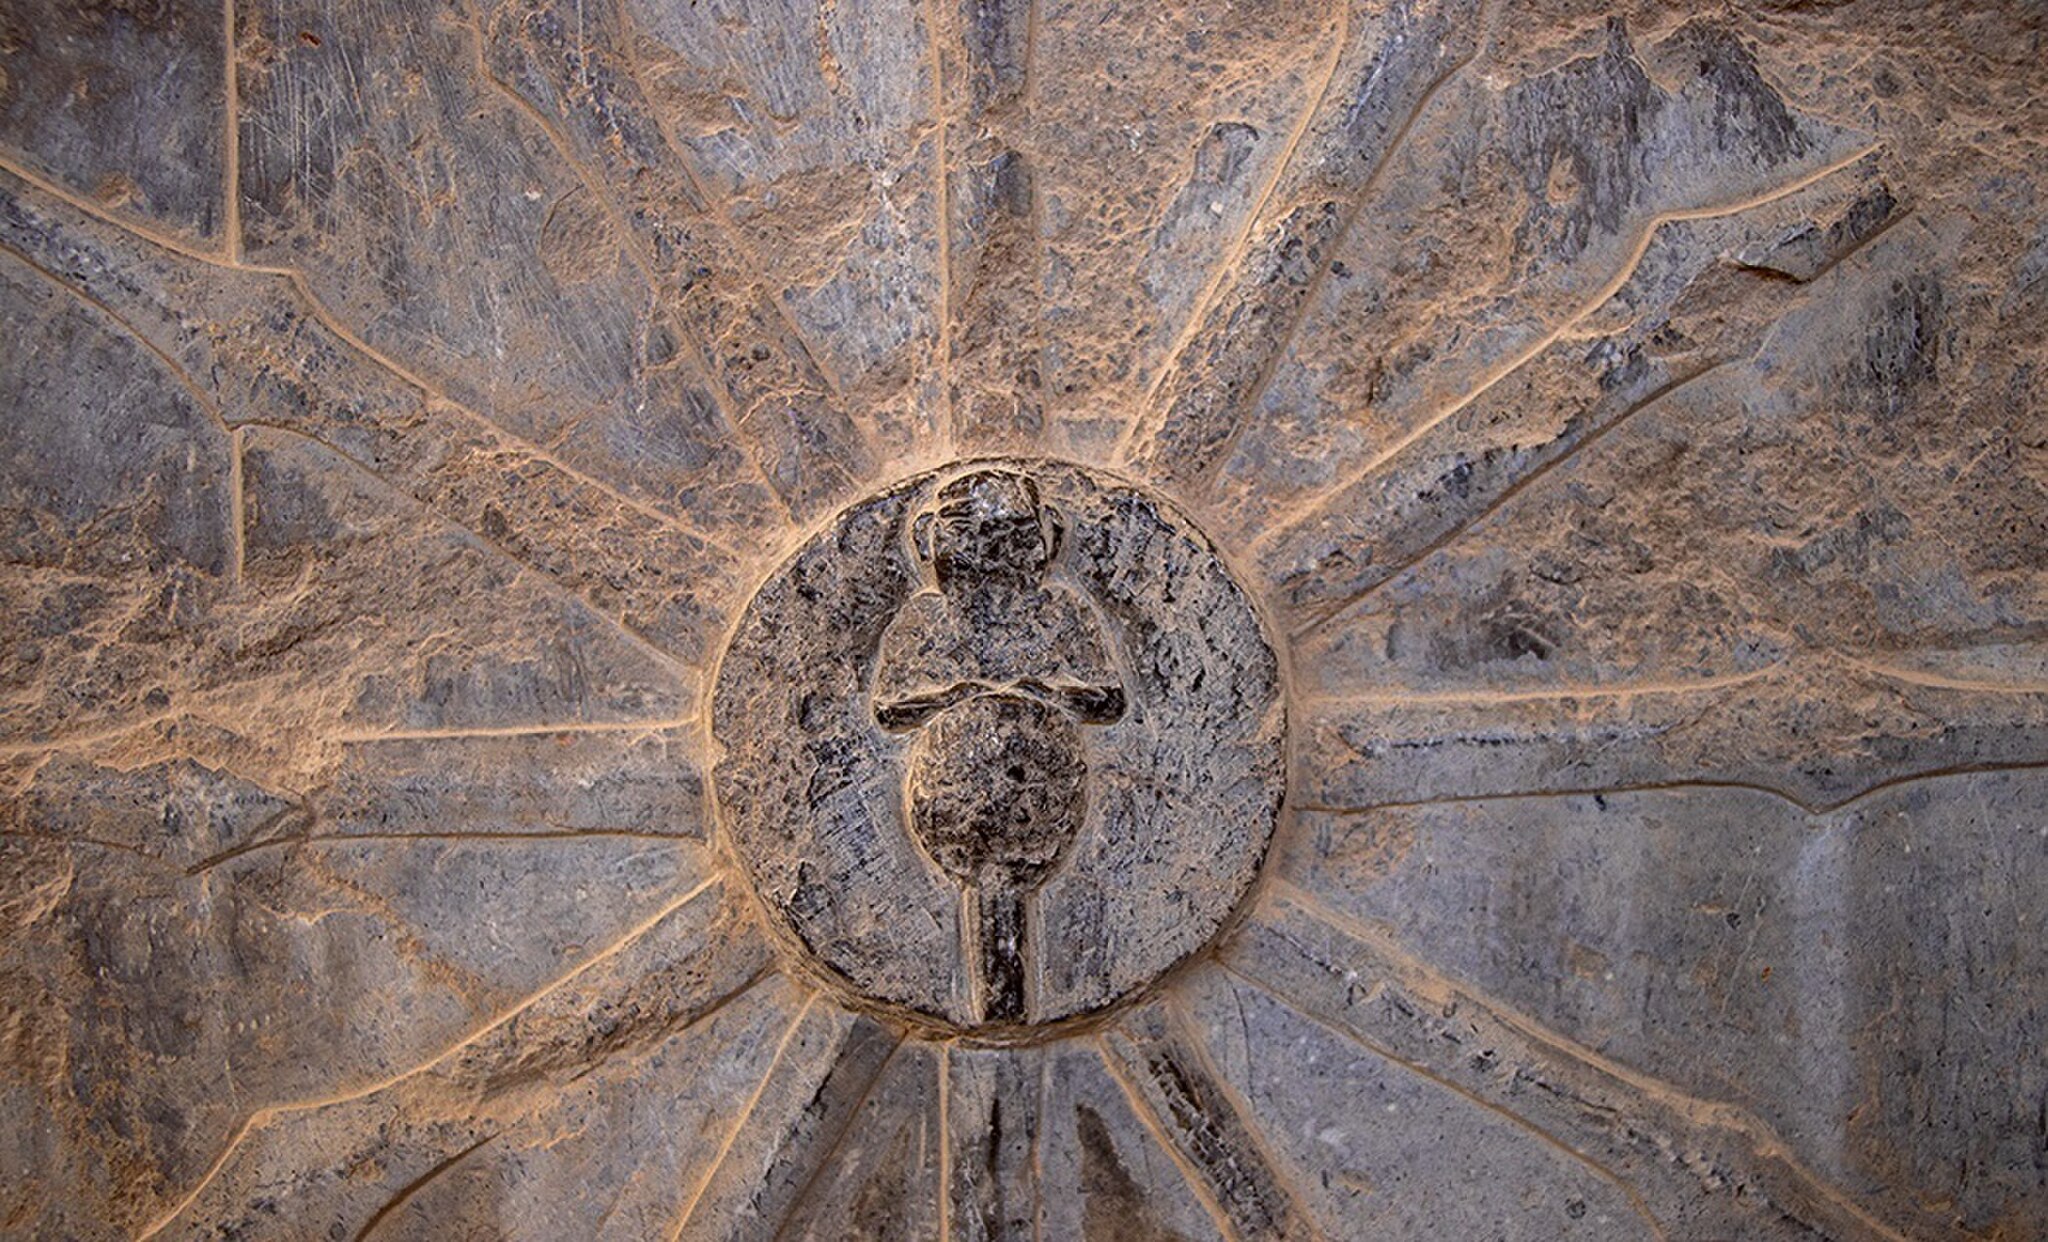
Title: Persepolis 84835 PhotoT
Description: Persepolis
Date: 2019-12-27
Categories: Reliefs in Persepolis, Files from external sources with reviewed licenses, Photographs from farsnews.ir, 2019 in Persepolis, Relief of dignitaries at court ceremony, Apadana of Persepolis